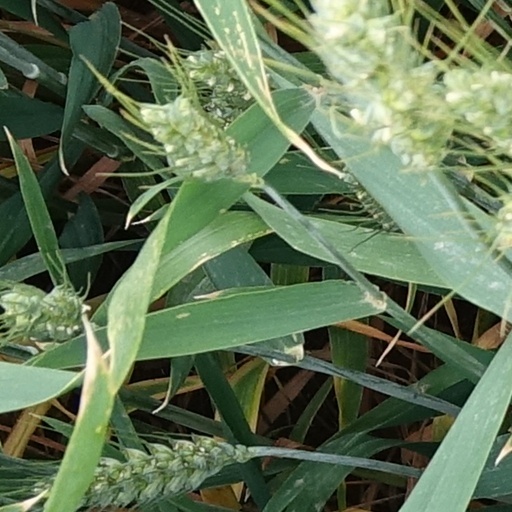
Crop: wheat